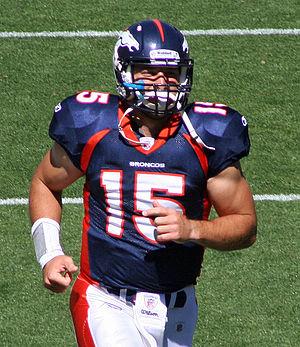
Les Broncos de Denver sont une franchise professionnelle de football américain au sein de la National Football League, basée à Denver dans l'État du Colorado aux États-Unis.